Arms industry of Russia

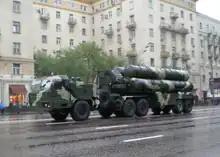
S-400 Triumf air defense missile system manufactured by Almaz-Antey

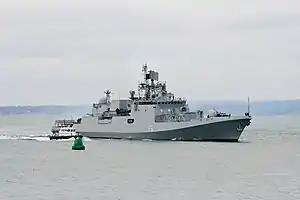
Krivak-class frigate INS Trikand a class of frigates designed and built by United Shipbuilding Corporation

According to Centre for Analysis of Strategies and Technologies (CAST), the most successful businesses in the sector are aerospace and air defense companies. The centre's 2007 rating puts the air defense missile producer Almaz-Antey in the top position (revenue of $3.122 billion), followed by Sukhoi ($1.863 billion) and Irkut Corporation ($1.207 billion). These companies employ 81,857, over 30,000 and 11,585 people, respectively. Across the top 20 rated companies, growth in military production averaged more than 25% in 2007.